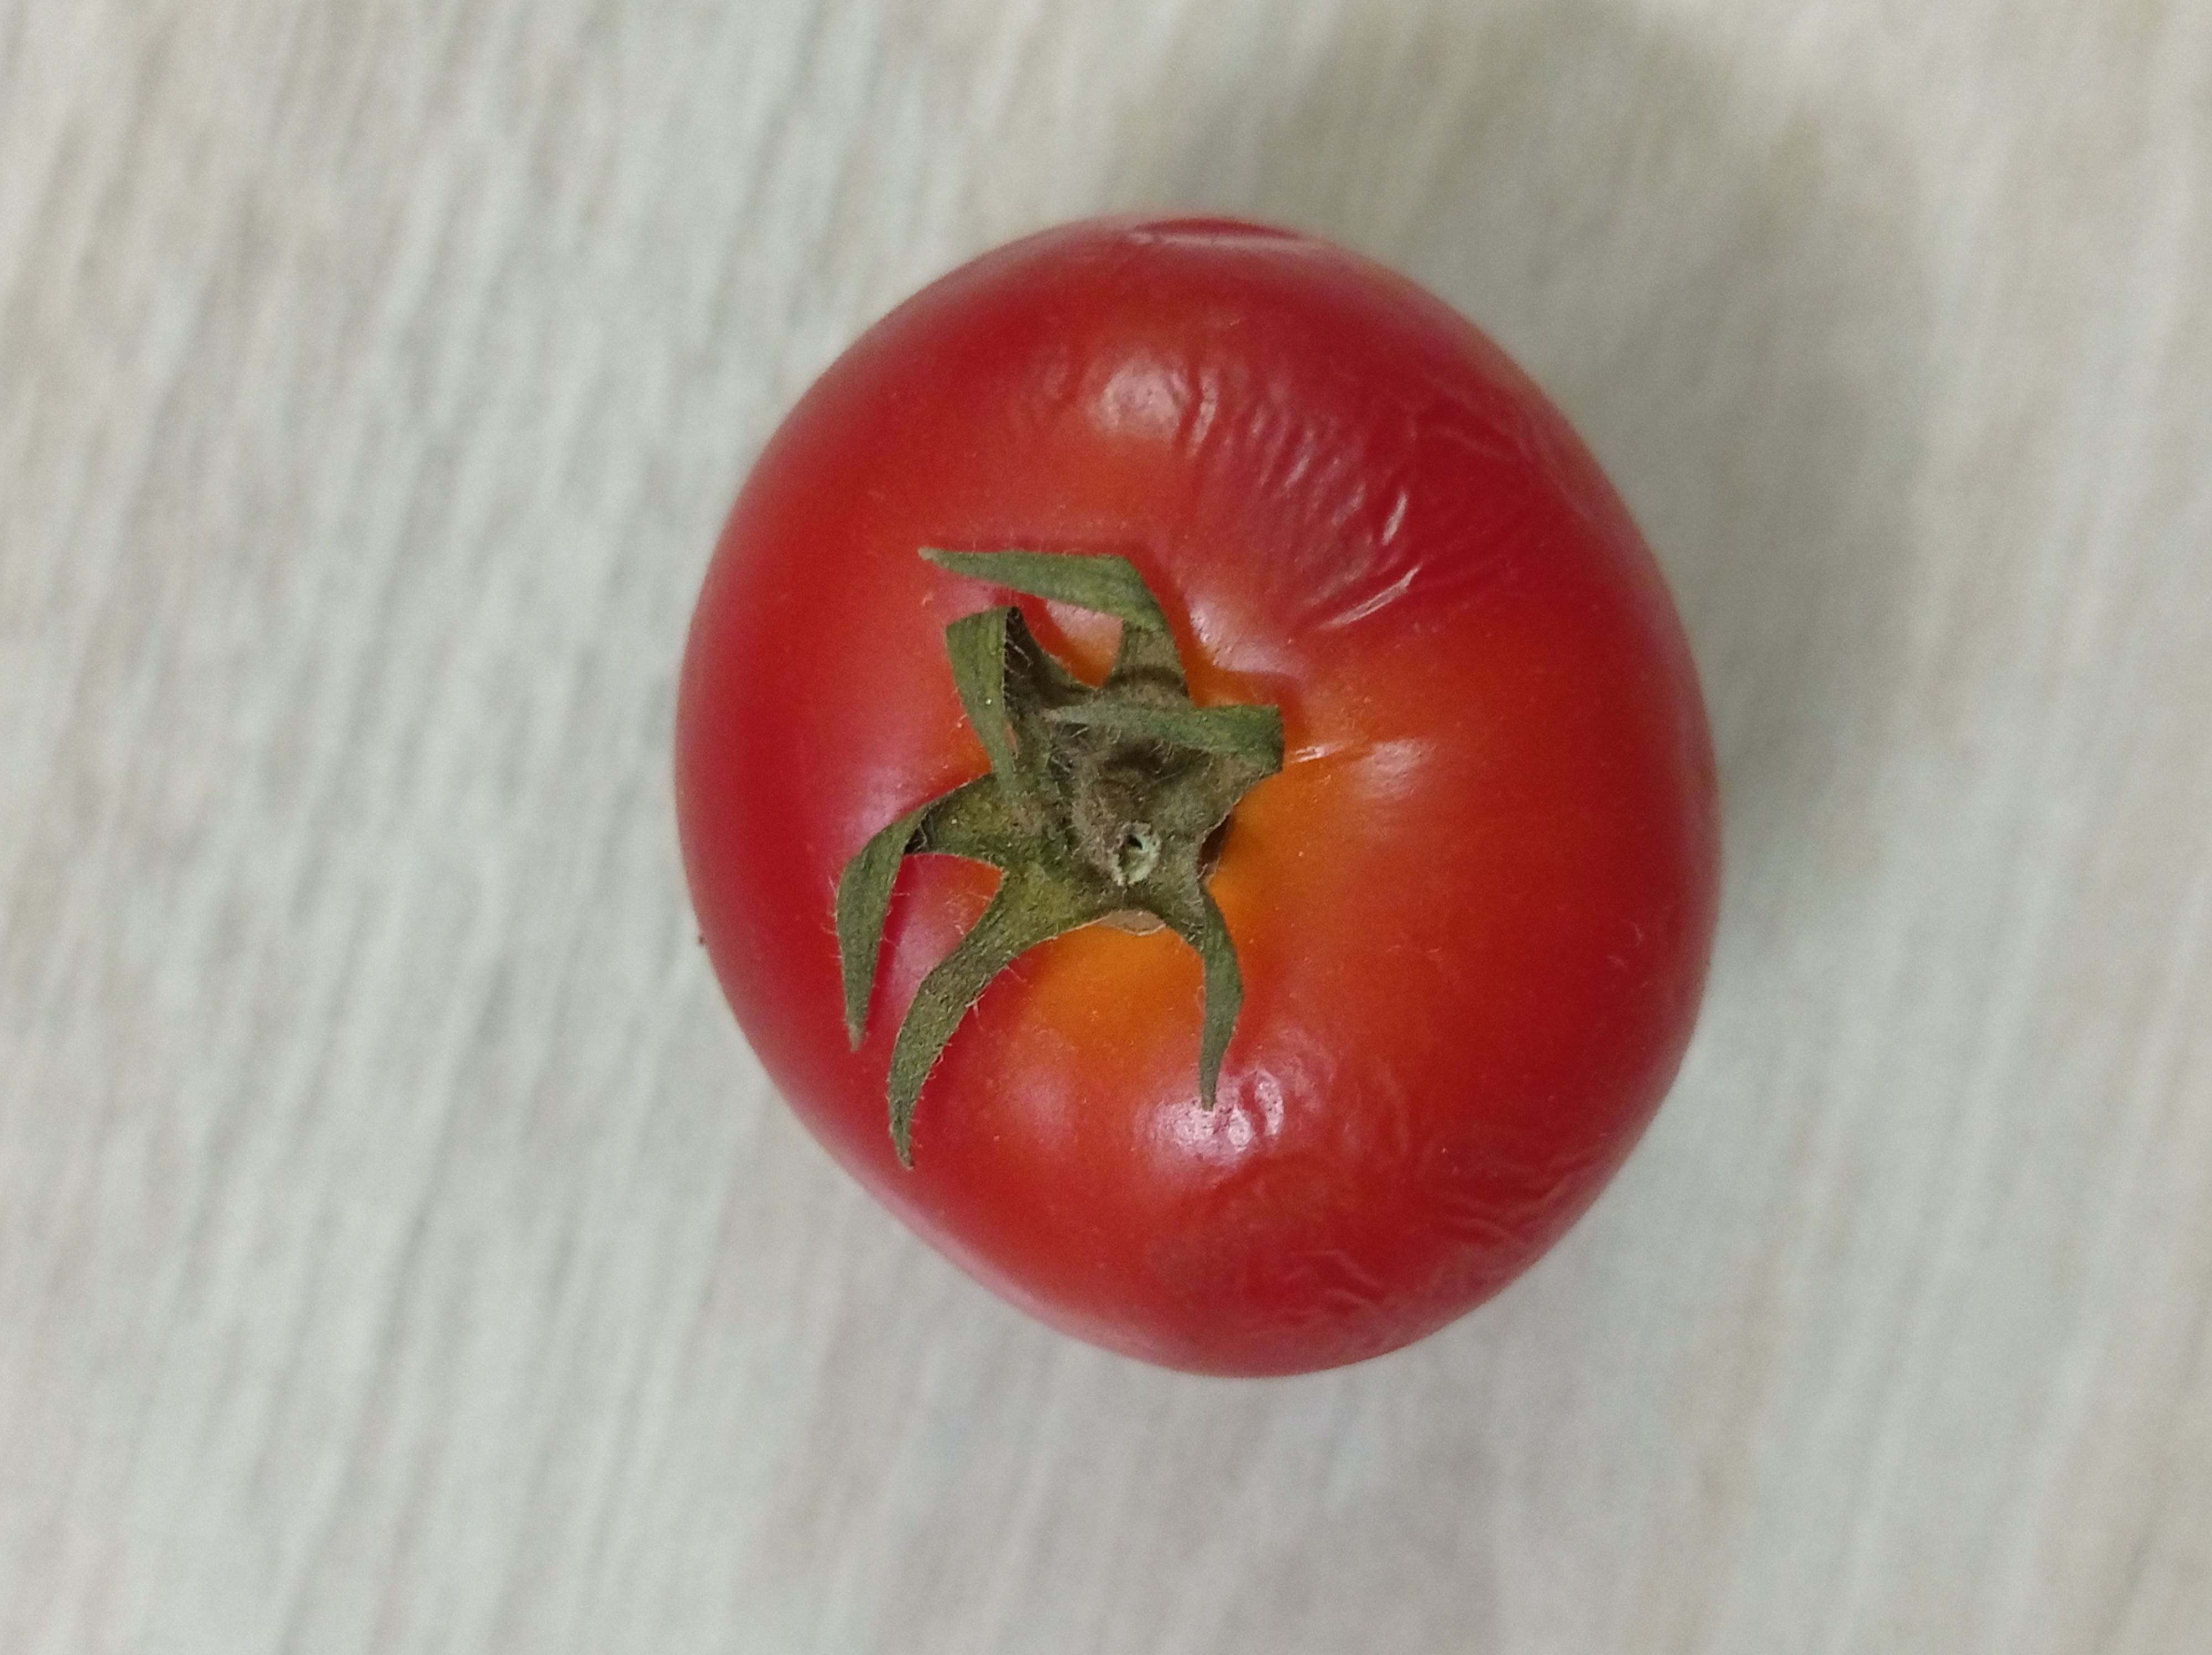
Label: Fresh